Religion in the Song dynasty

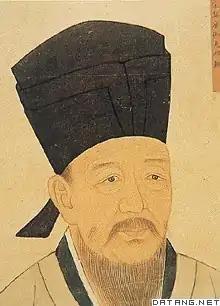
Cheng Hao (1032-1085)

Neo-Confucianism, also known as "dao xue" (Learning of the Way), "li xue" (Learning of the Principle), and "xin xue" (Learning of the Heart/Mind) was a major philosophical school that emerged during the Song dynasty as a response to the dominance of Taoism and Buddhism in intellectual and political arenas. More broadly speaking, "Neo-Confucian" has been used to refer to Tang dynasty scholars later identified as belonging to a movement to revive Confucianism after the rise of Buddhism in China. Defined more narrowly, it can also refer to a subset of that group of Confucians in the 11th century.